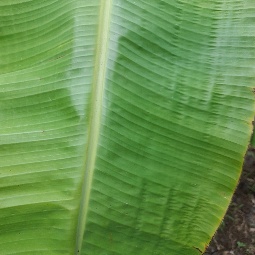
Label: Calcium